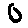
Label: 0